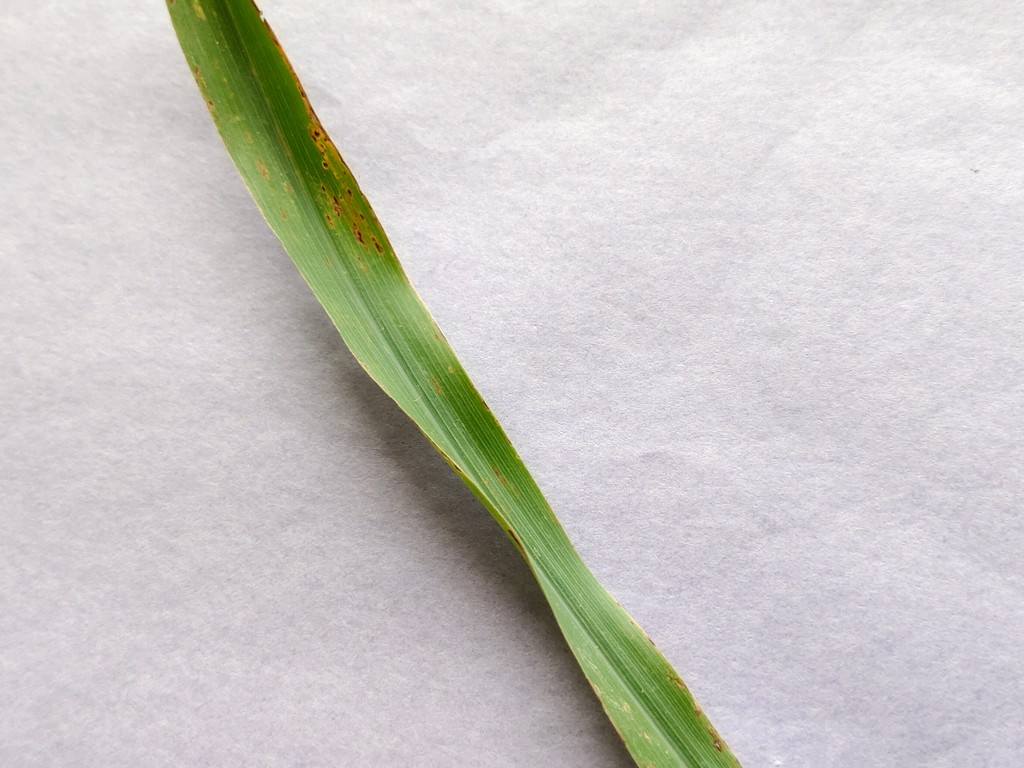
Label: Unhealthy